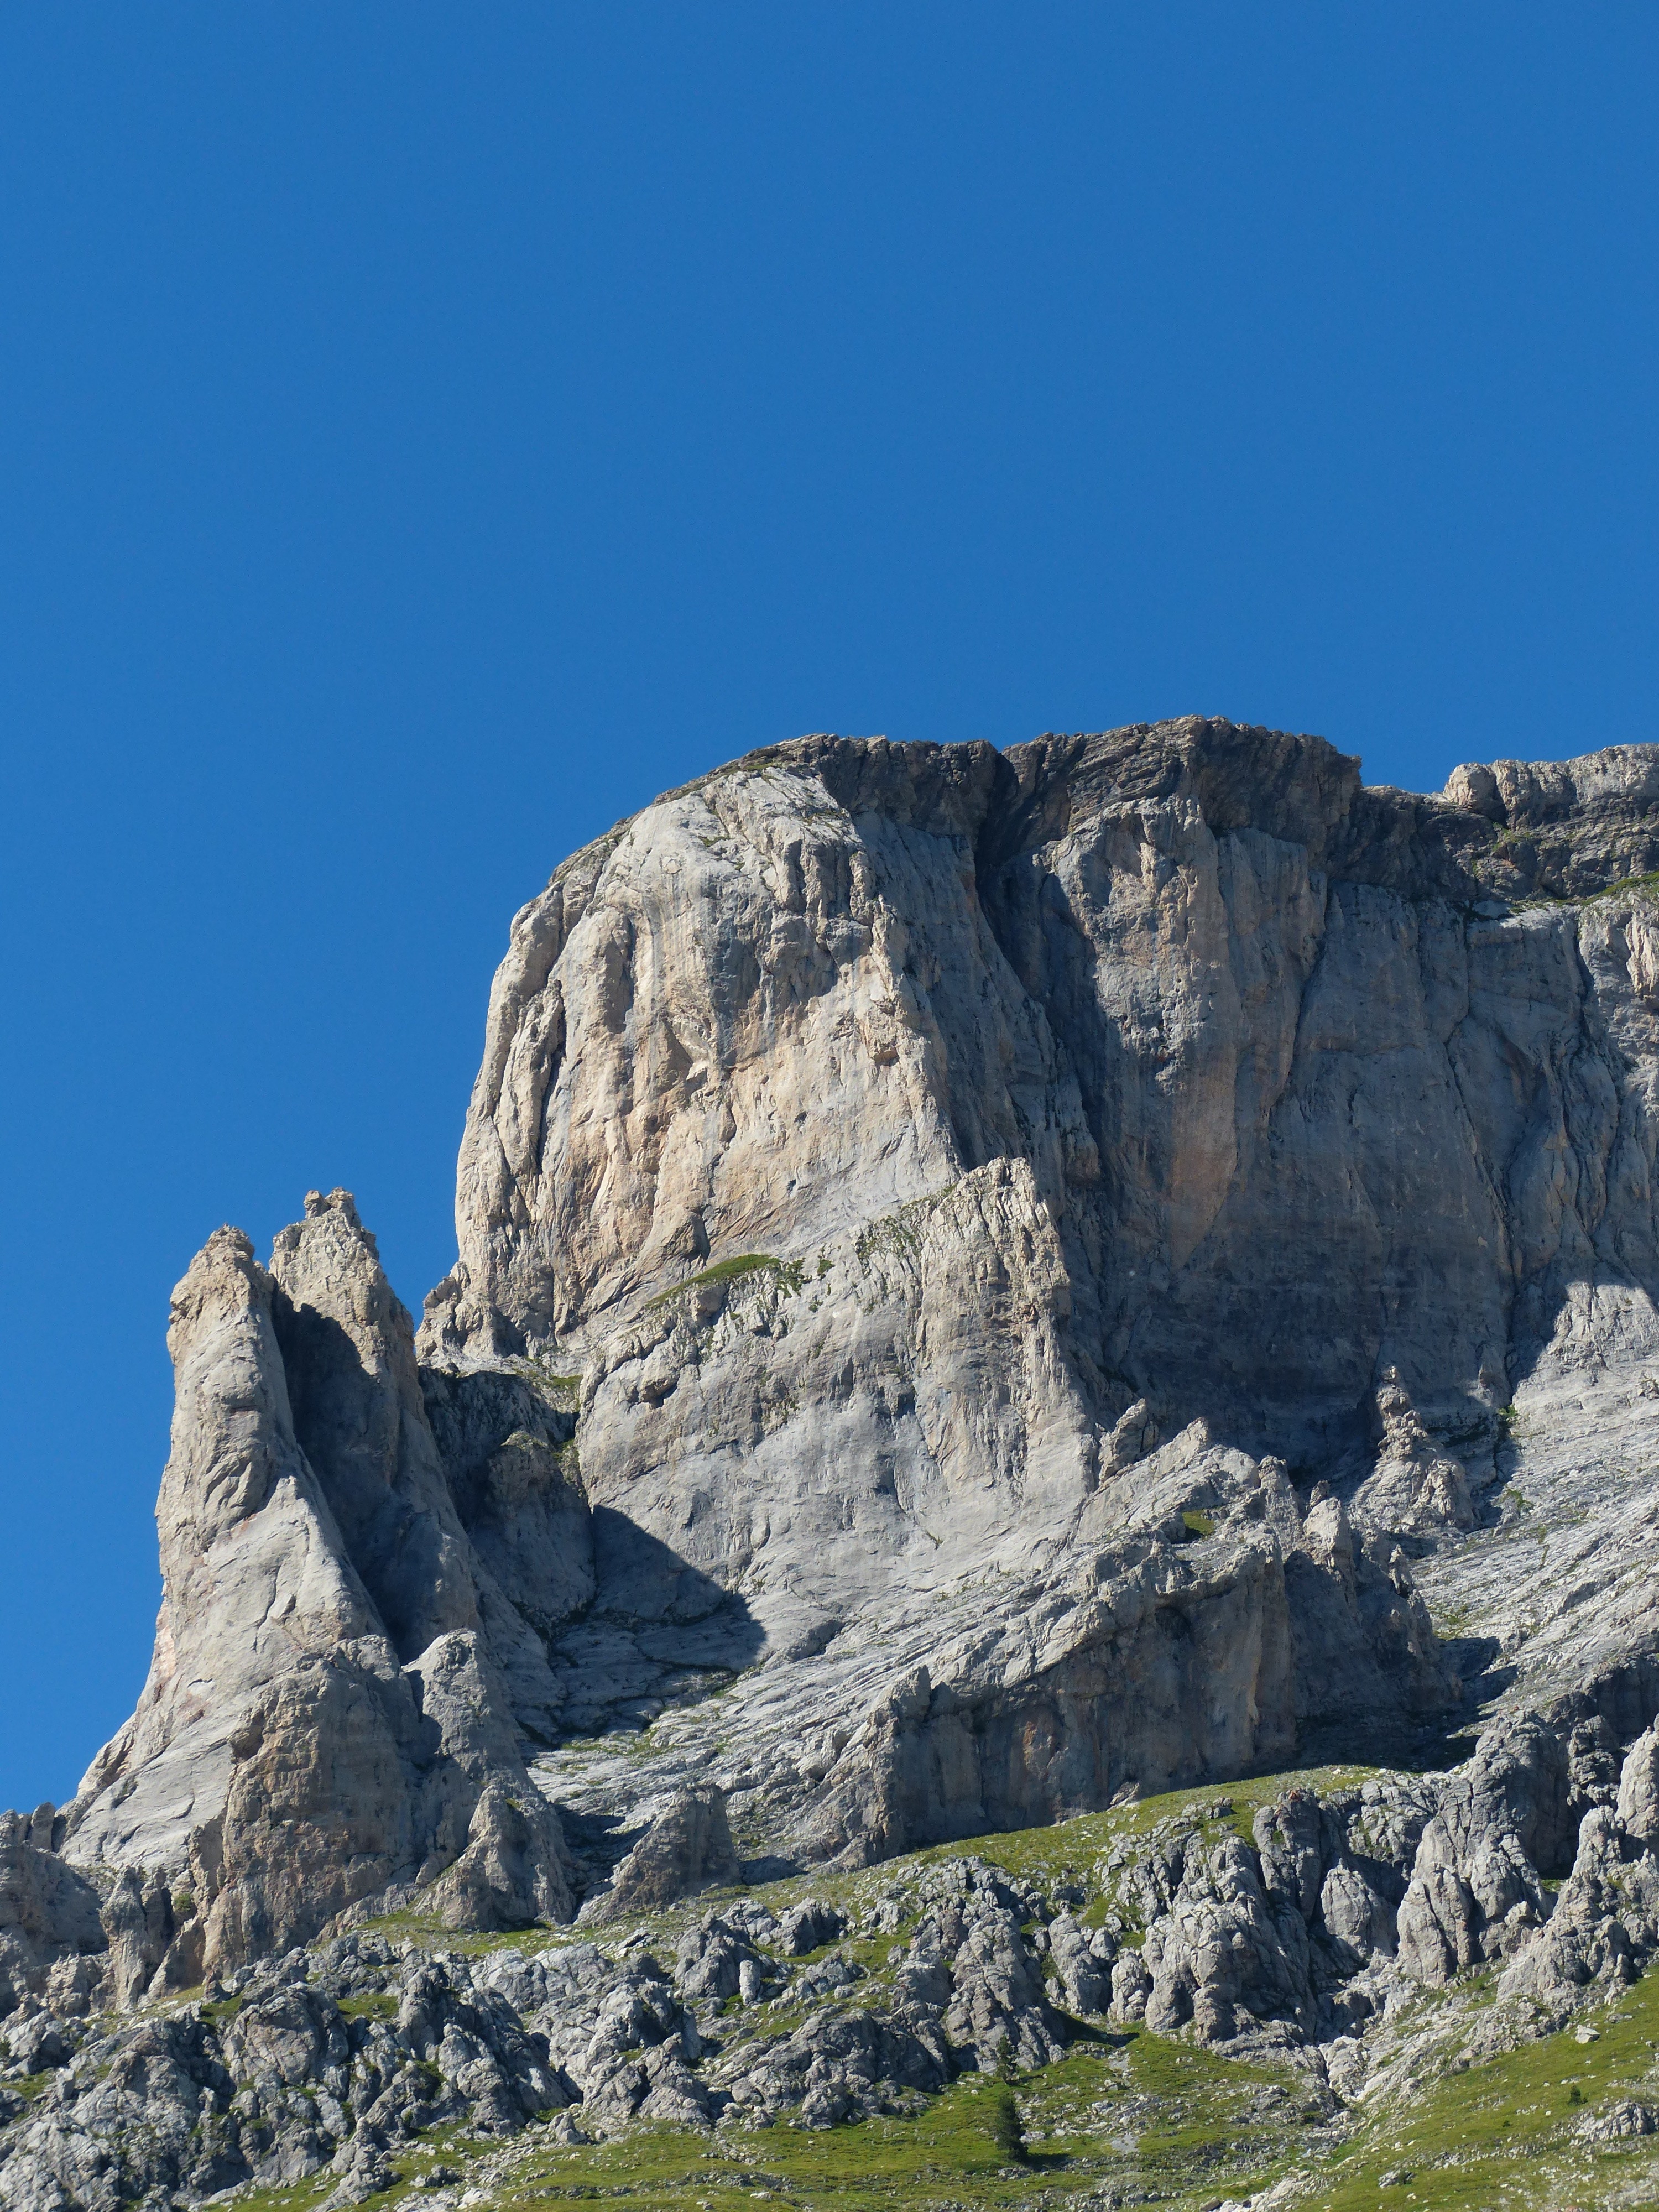
rock, mountain, sky, hill, mountain range, formation, cliff, alpine, blue, rock climbing, highland, terrain, national park, rock wall, ridge, summit, climb, massif, geology, outcrop, mountains, alps, badlands, plateau, escarpment, sill, fell, cirque, bedrock, batholith, intrusion, klippe, summer day, climbing wall, maritime alps, mountainous landforms, ar te, gta, grande traversata delle alpi, ligurian alps, monte mongioie, bricchi neri, rocca garba, mongioie, climbing area, mount scenery, volcanic plug